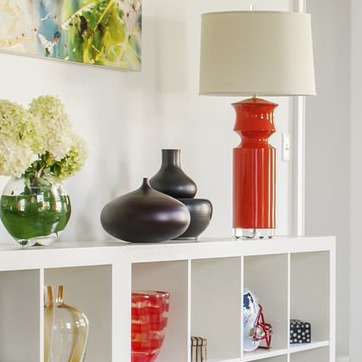
Material: ceramic